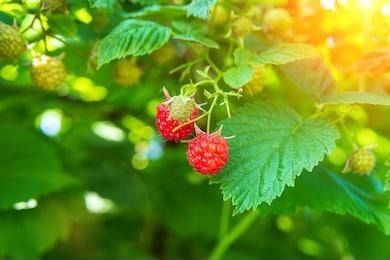
Label: raspberry